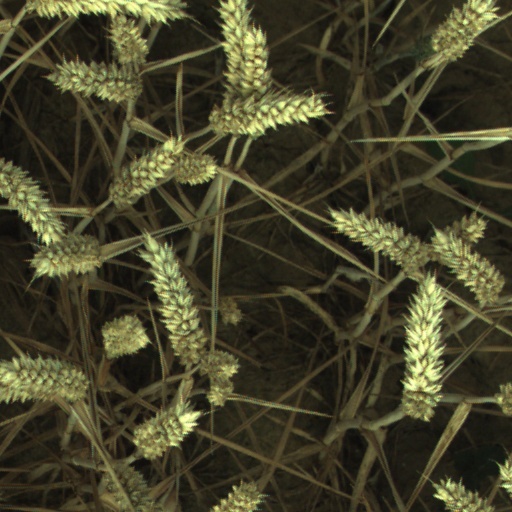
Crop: wheat